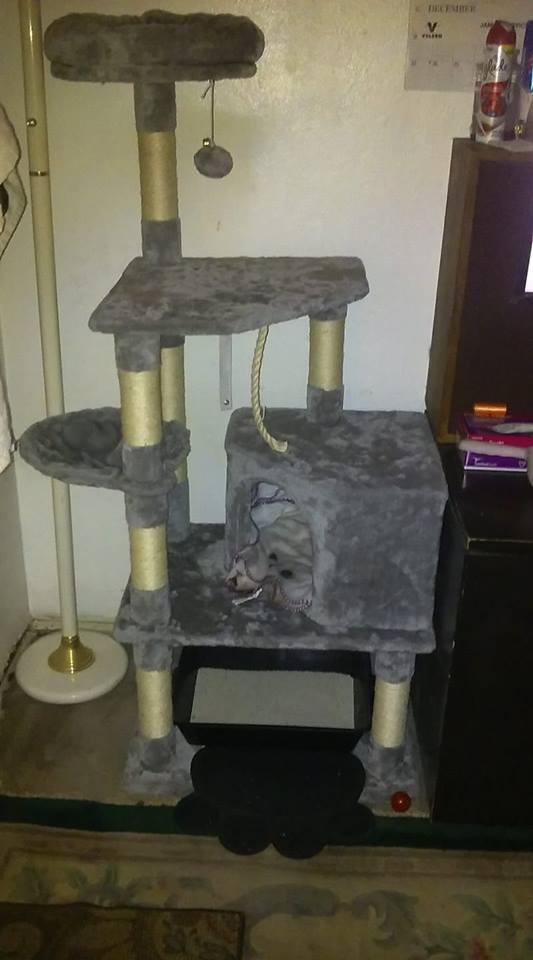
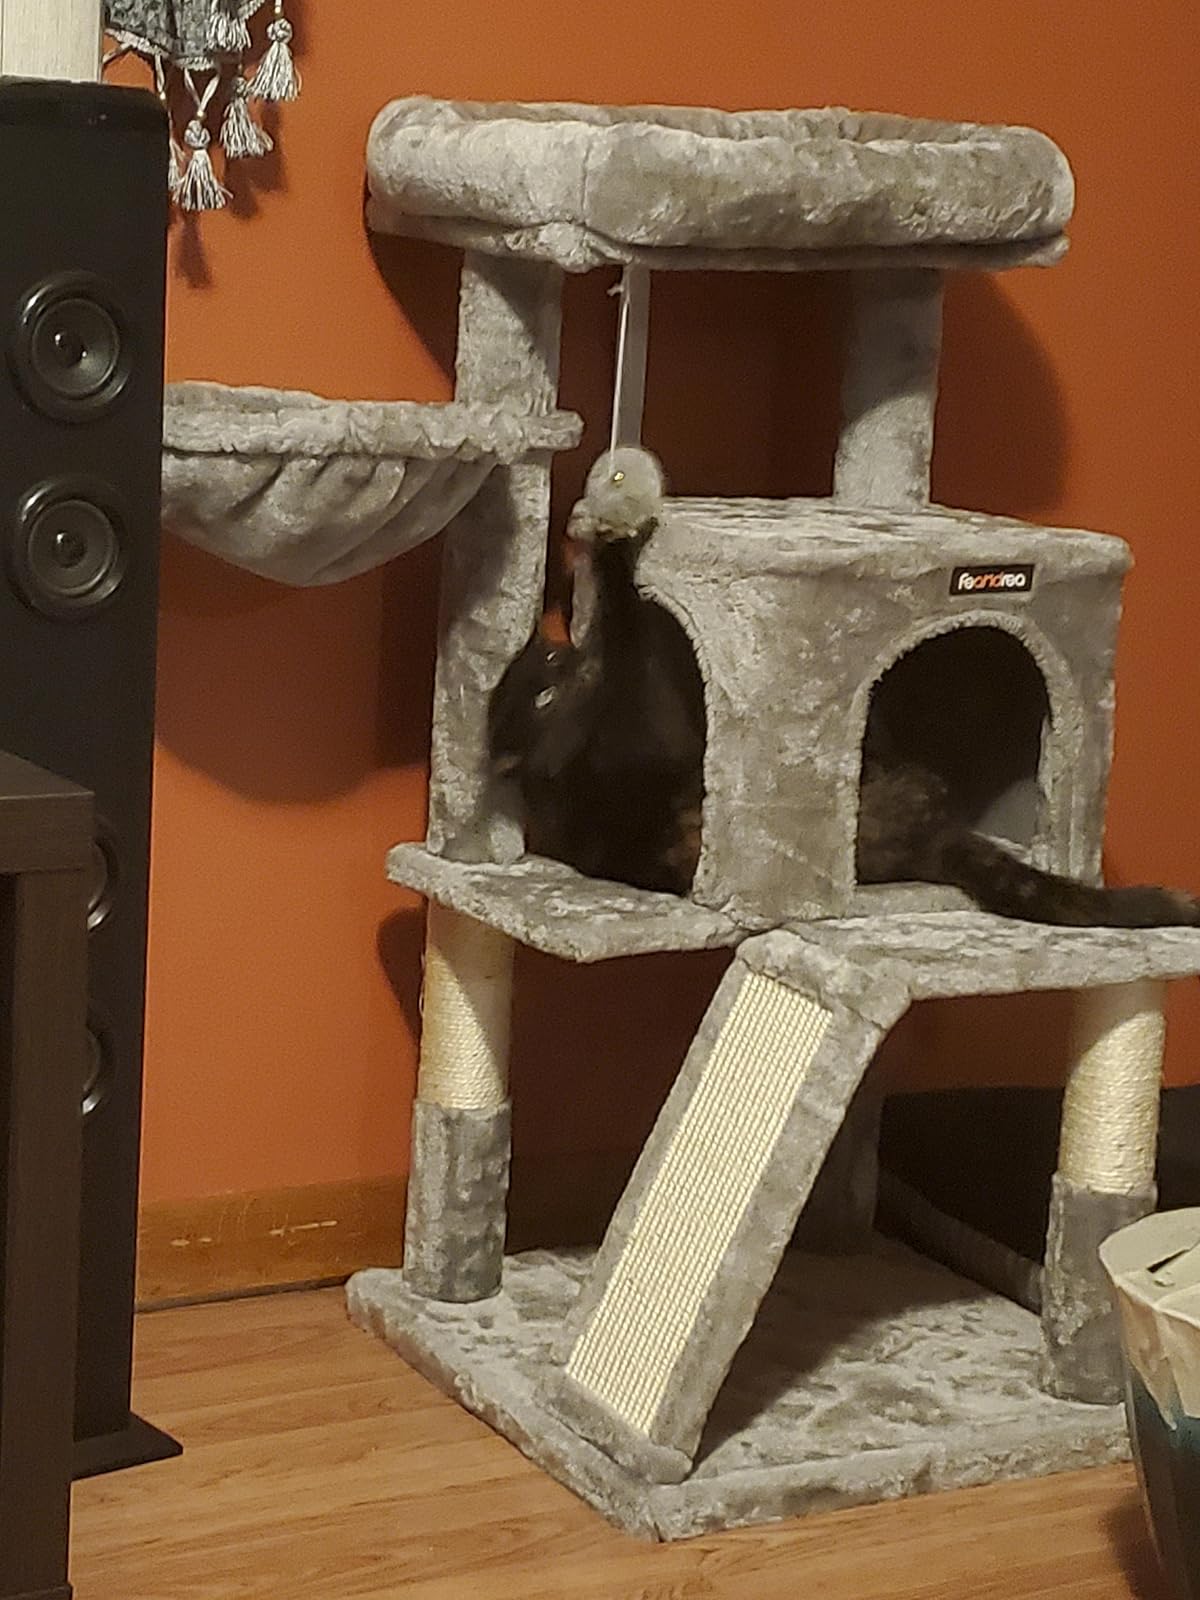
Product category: items_cat tree
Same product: no